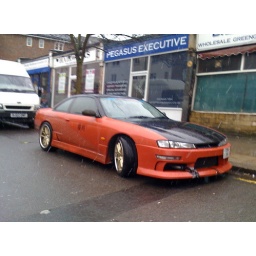
red car in the snow